Newtown and Machynlleth Railway

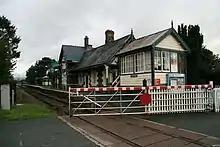
Caersws Station

The N&MR now set about getting Board of Trade approval to open the line for passenger operation, and Captain Henry Tyler made two visits; on the second occasion, 30 December 1862, he approved the opening subject to some conditions. Trains started operating the following day, 31 December 1862. It appears that the construction contractor (Davies) conveyed some goods wagons and possibly passengers unofficially before that. A grand opening ceremony was held on 3 January 1863.